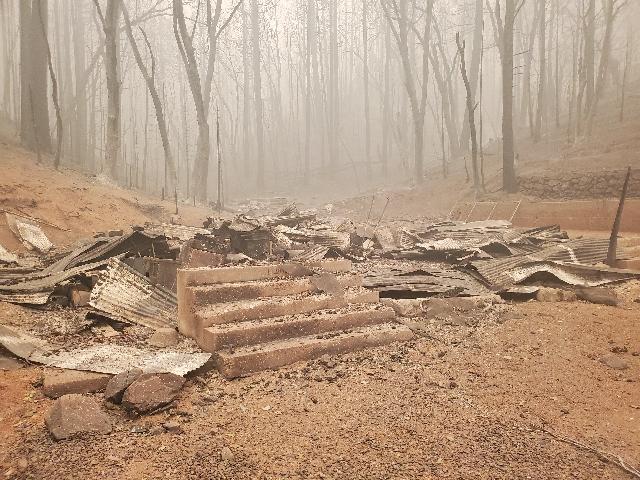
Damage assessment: destroyed